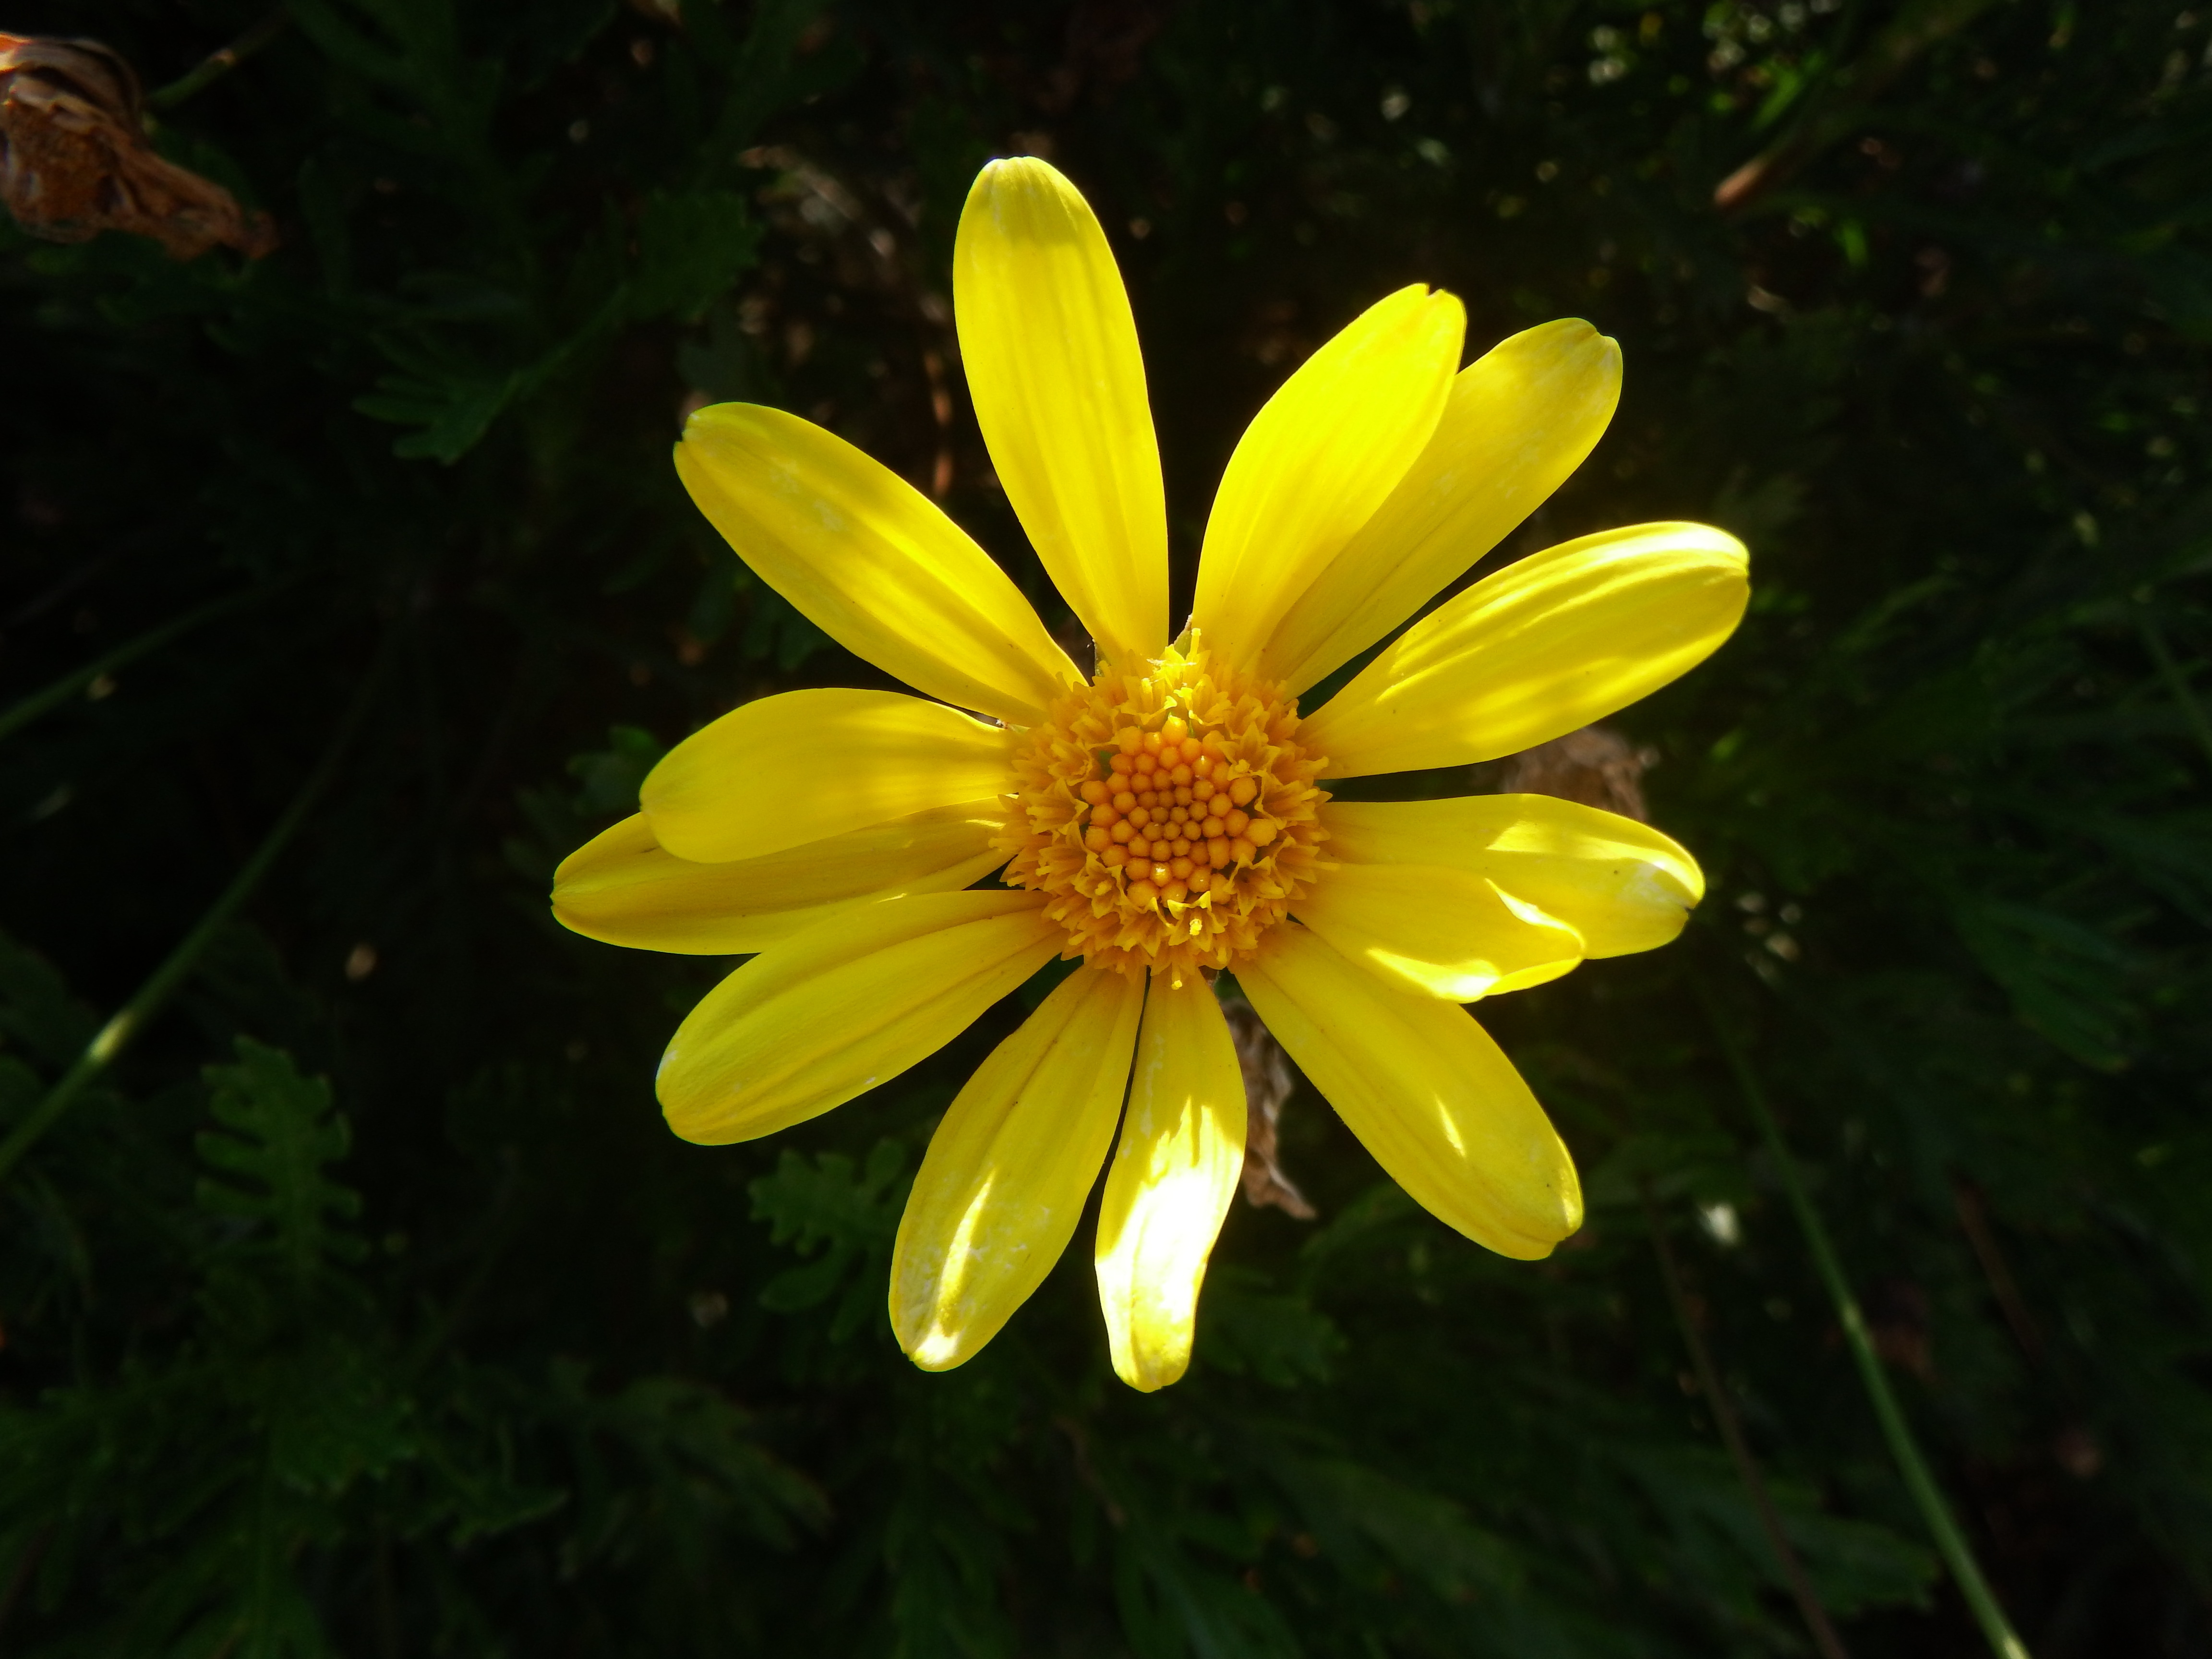
nature, blossom, plant, sun, meadow, sunlight, flower, petal, summer, daisy, spring, green, macro, botany, yellow, flora, yellow flower, wildflower, flowers, macro photography, flowering plant, daisy family, oxeye daisy, land plant, spanish yellow daisy